Prayer rug

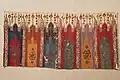
A row niche kilim of a kind, laid out in mosques to give room to several worshipers next to each other. Turkey, 18th century. Museum of Islamic Art, Berlin

Prayer rugs are used in some traditions of Oriental Orthodox Christianity and Western Orthodox Christianity, to provide a clean space for believers to offer Christian prayers to God.